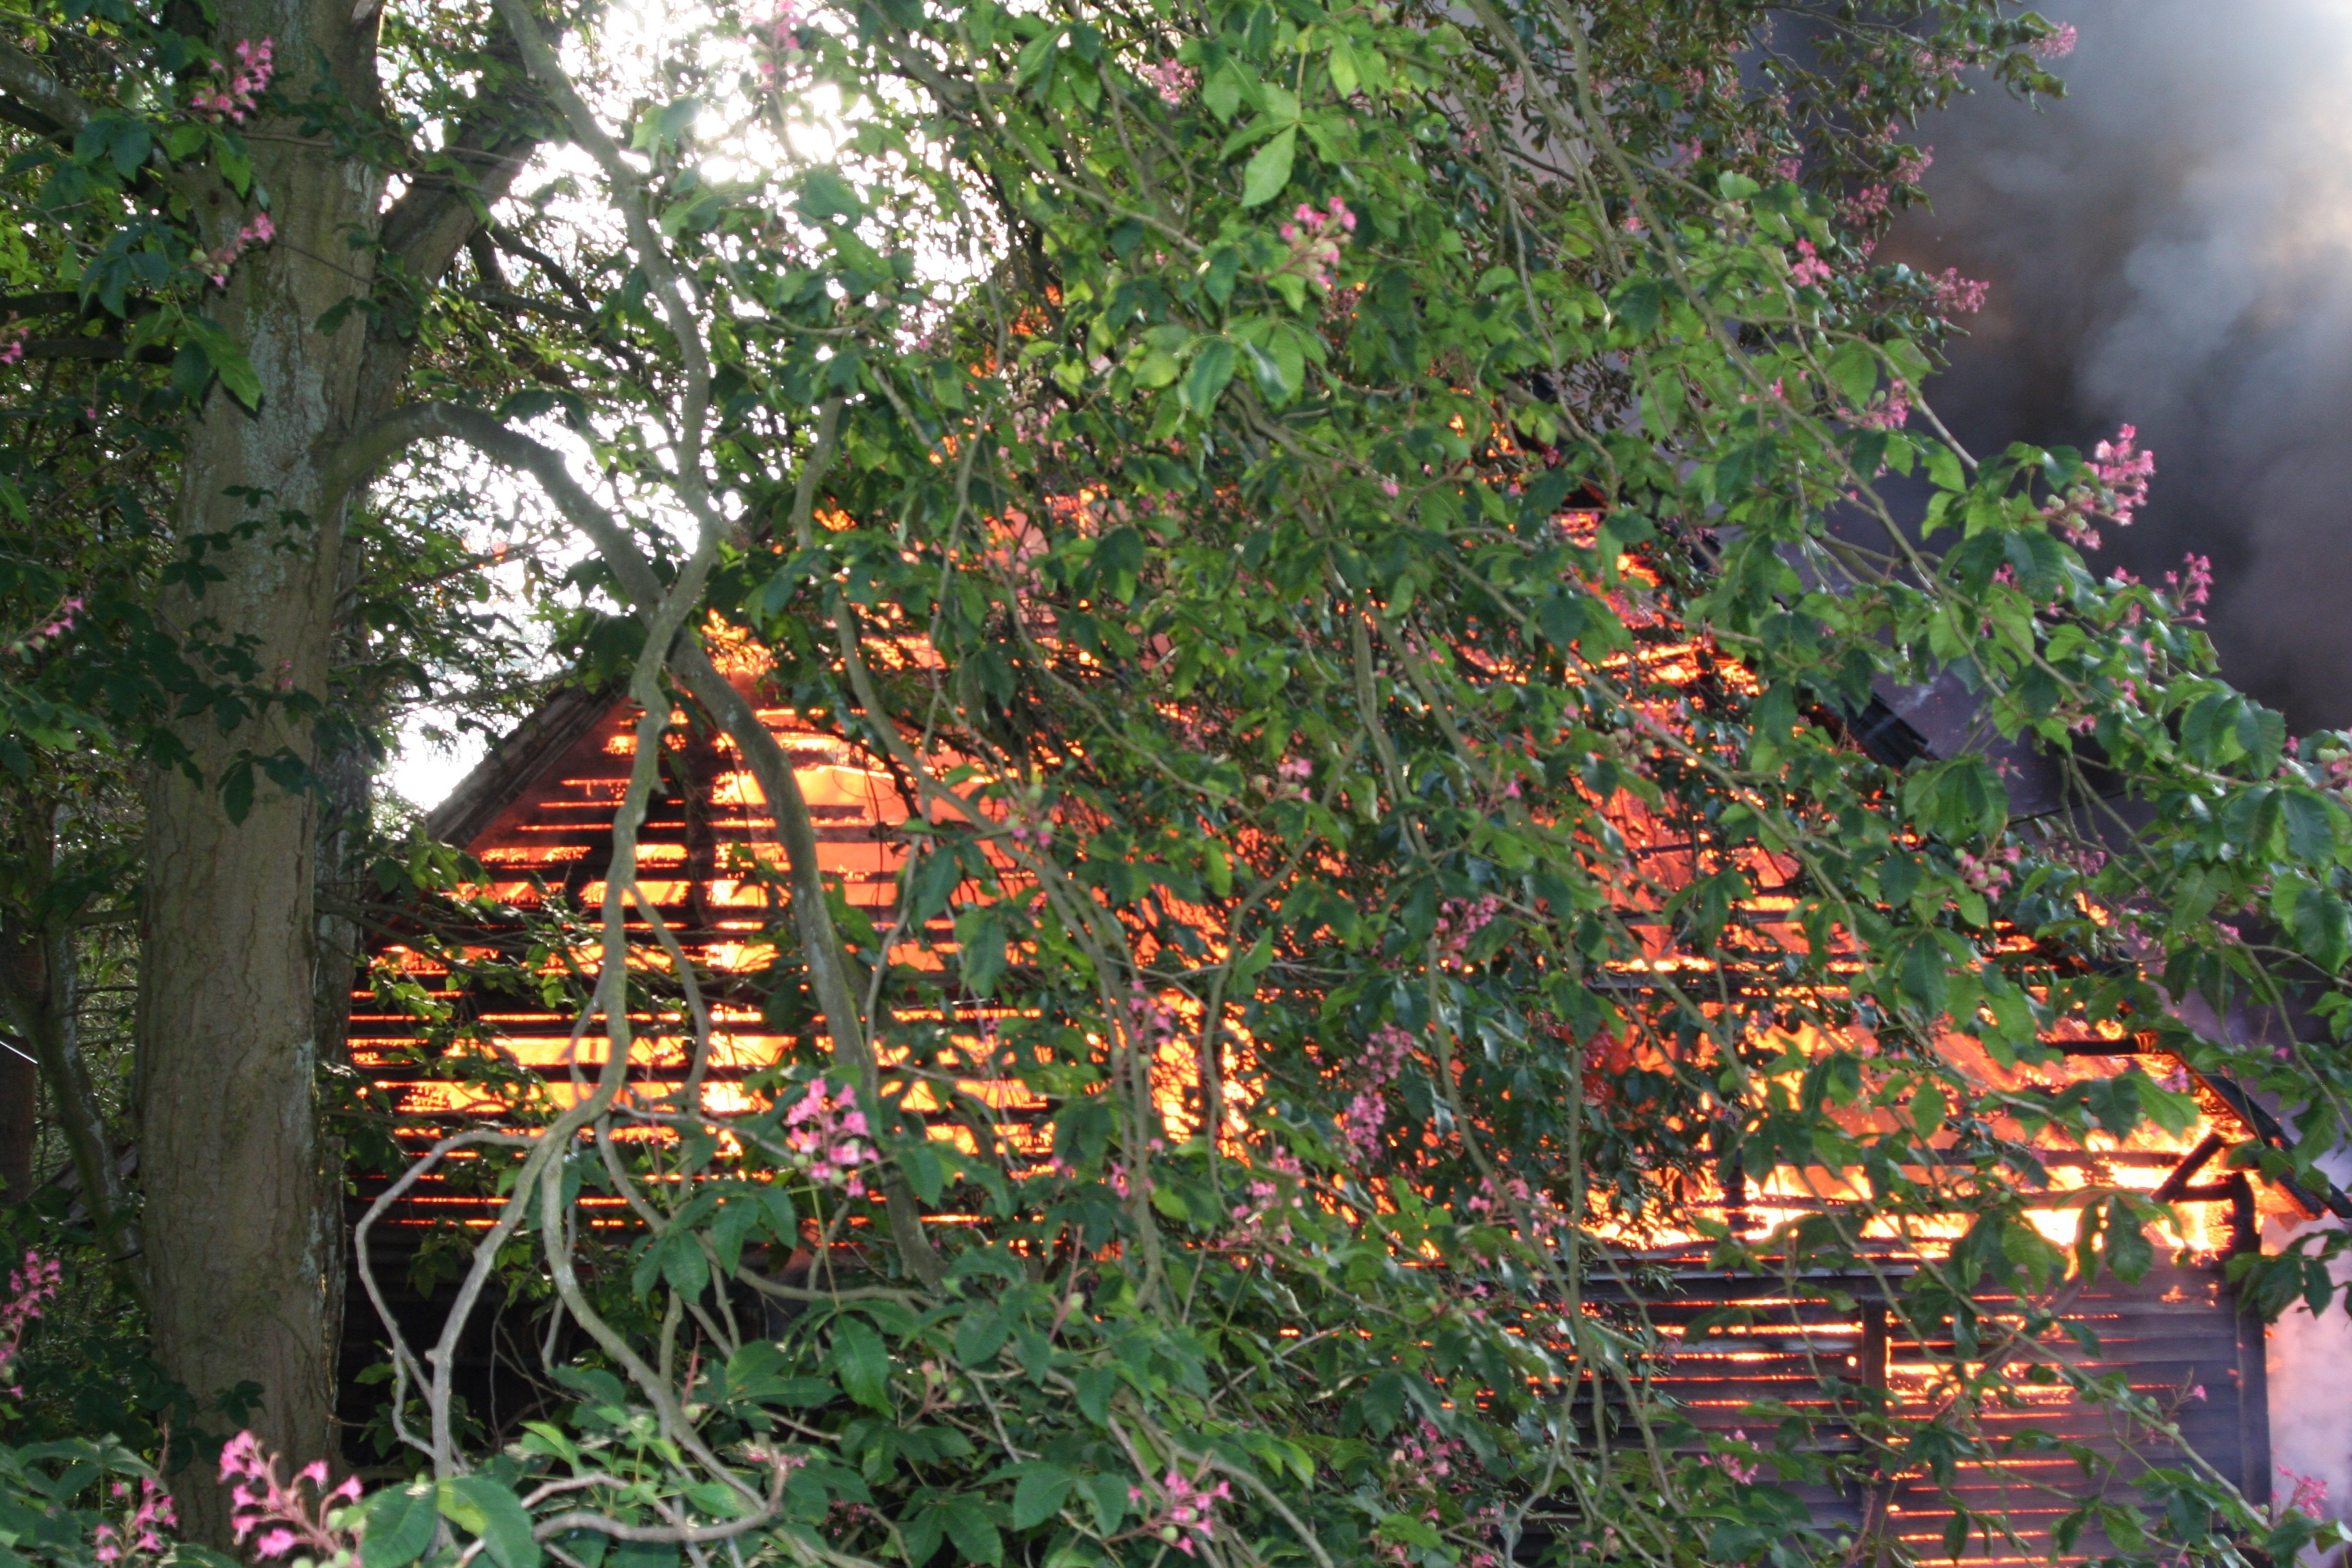
tree, leaf, flower, jungle, autumn, fire, fireplace, botany, garden, brand, fire fighting